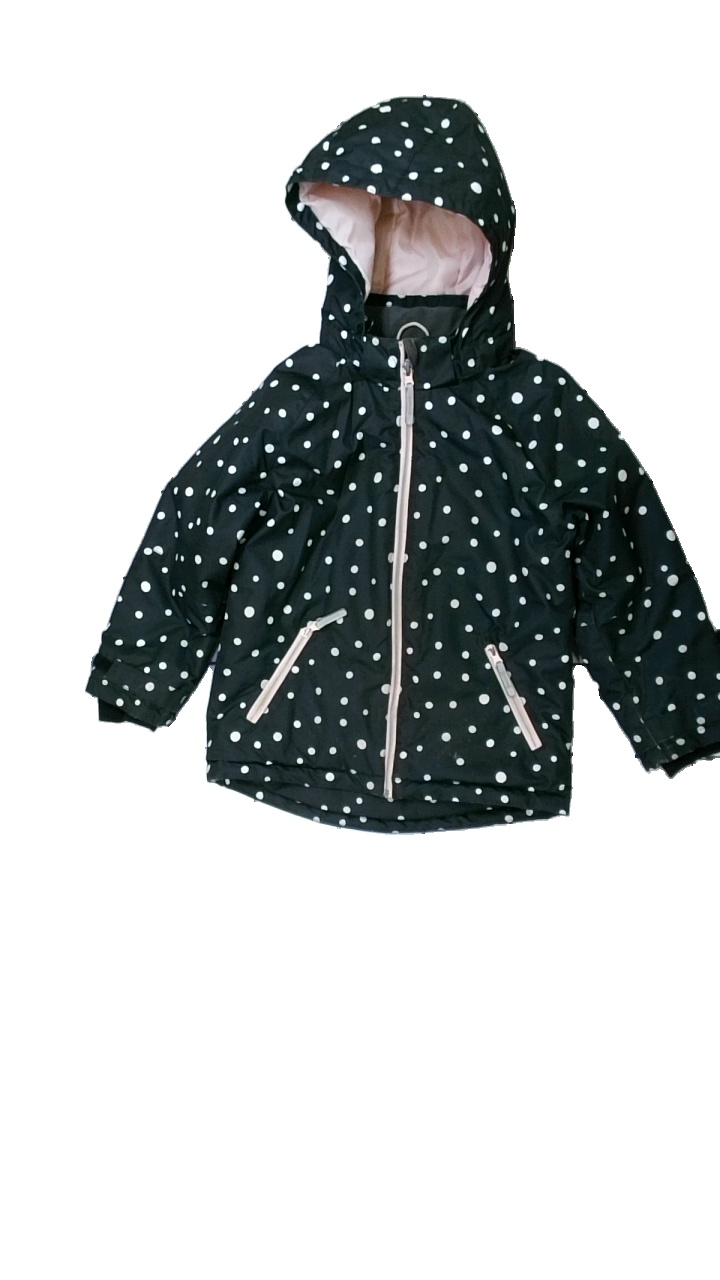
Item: Winter Jacket (Children)
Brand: H&m
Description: prickig vinterjacka, fläckar längst ner på armarna
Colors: Black, White
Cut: Regular
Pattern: Dots
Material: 100% polyester
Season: Winter
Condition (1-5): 3
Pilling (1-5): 5
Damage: fläckar
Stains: Major
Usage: Export
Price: <50